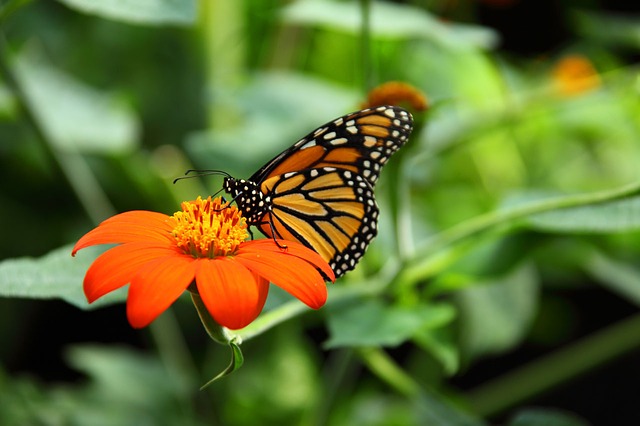
Label: butterfly